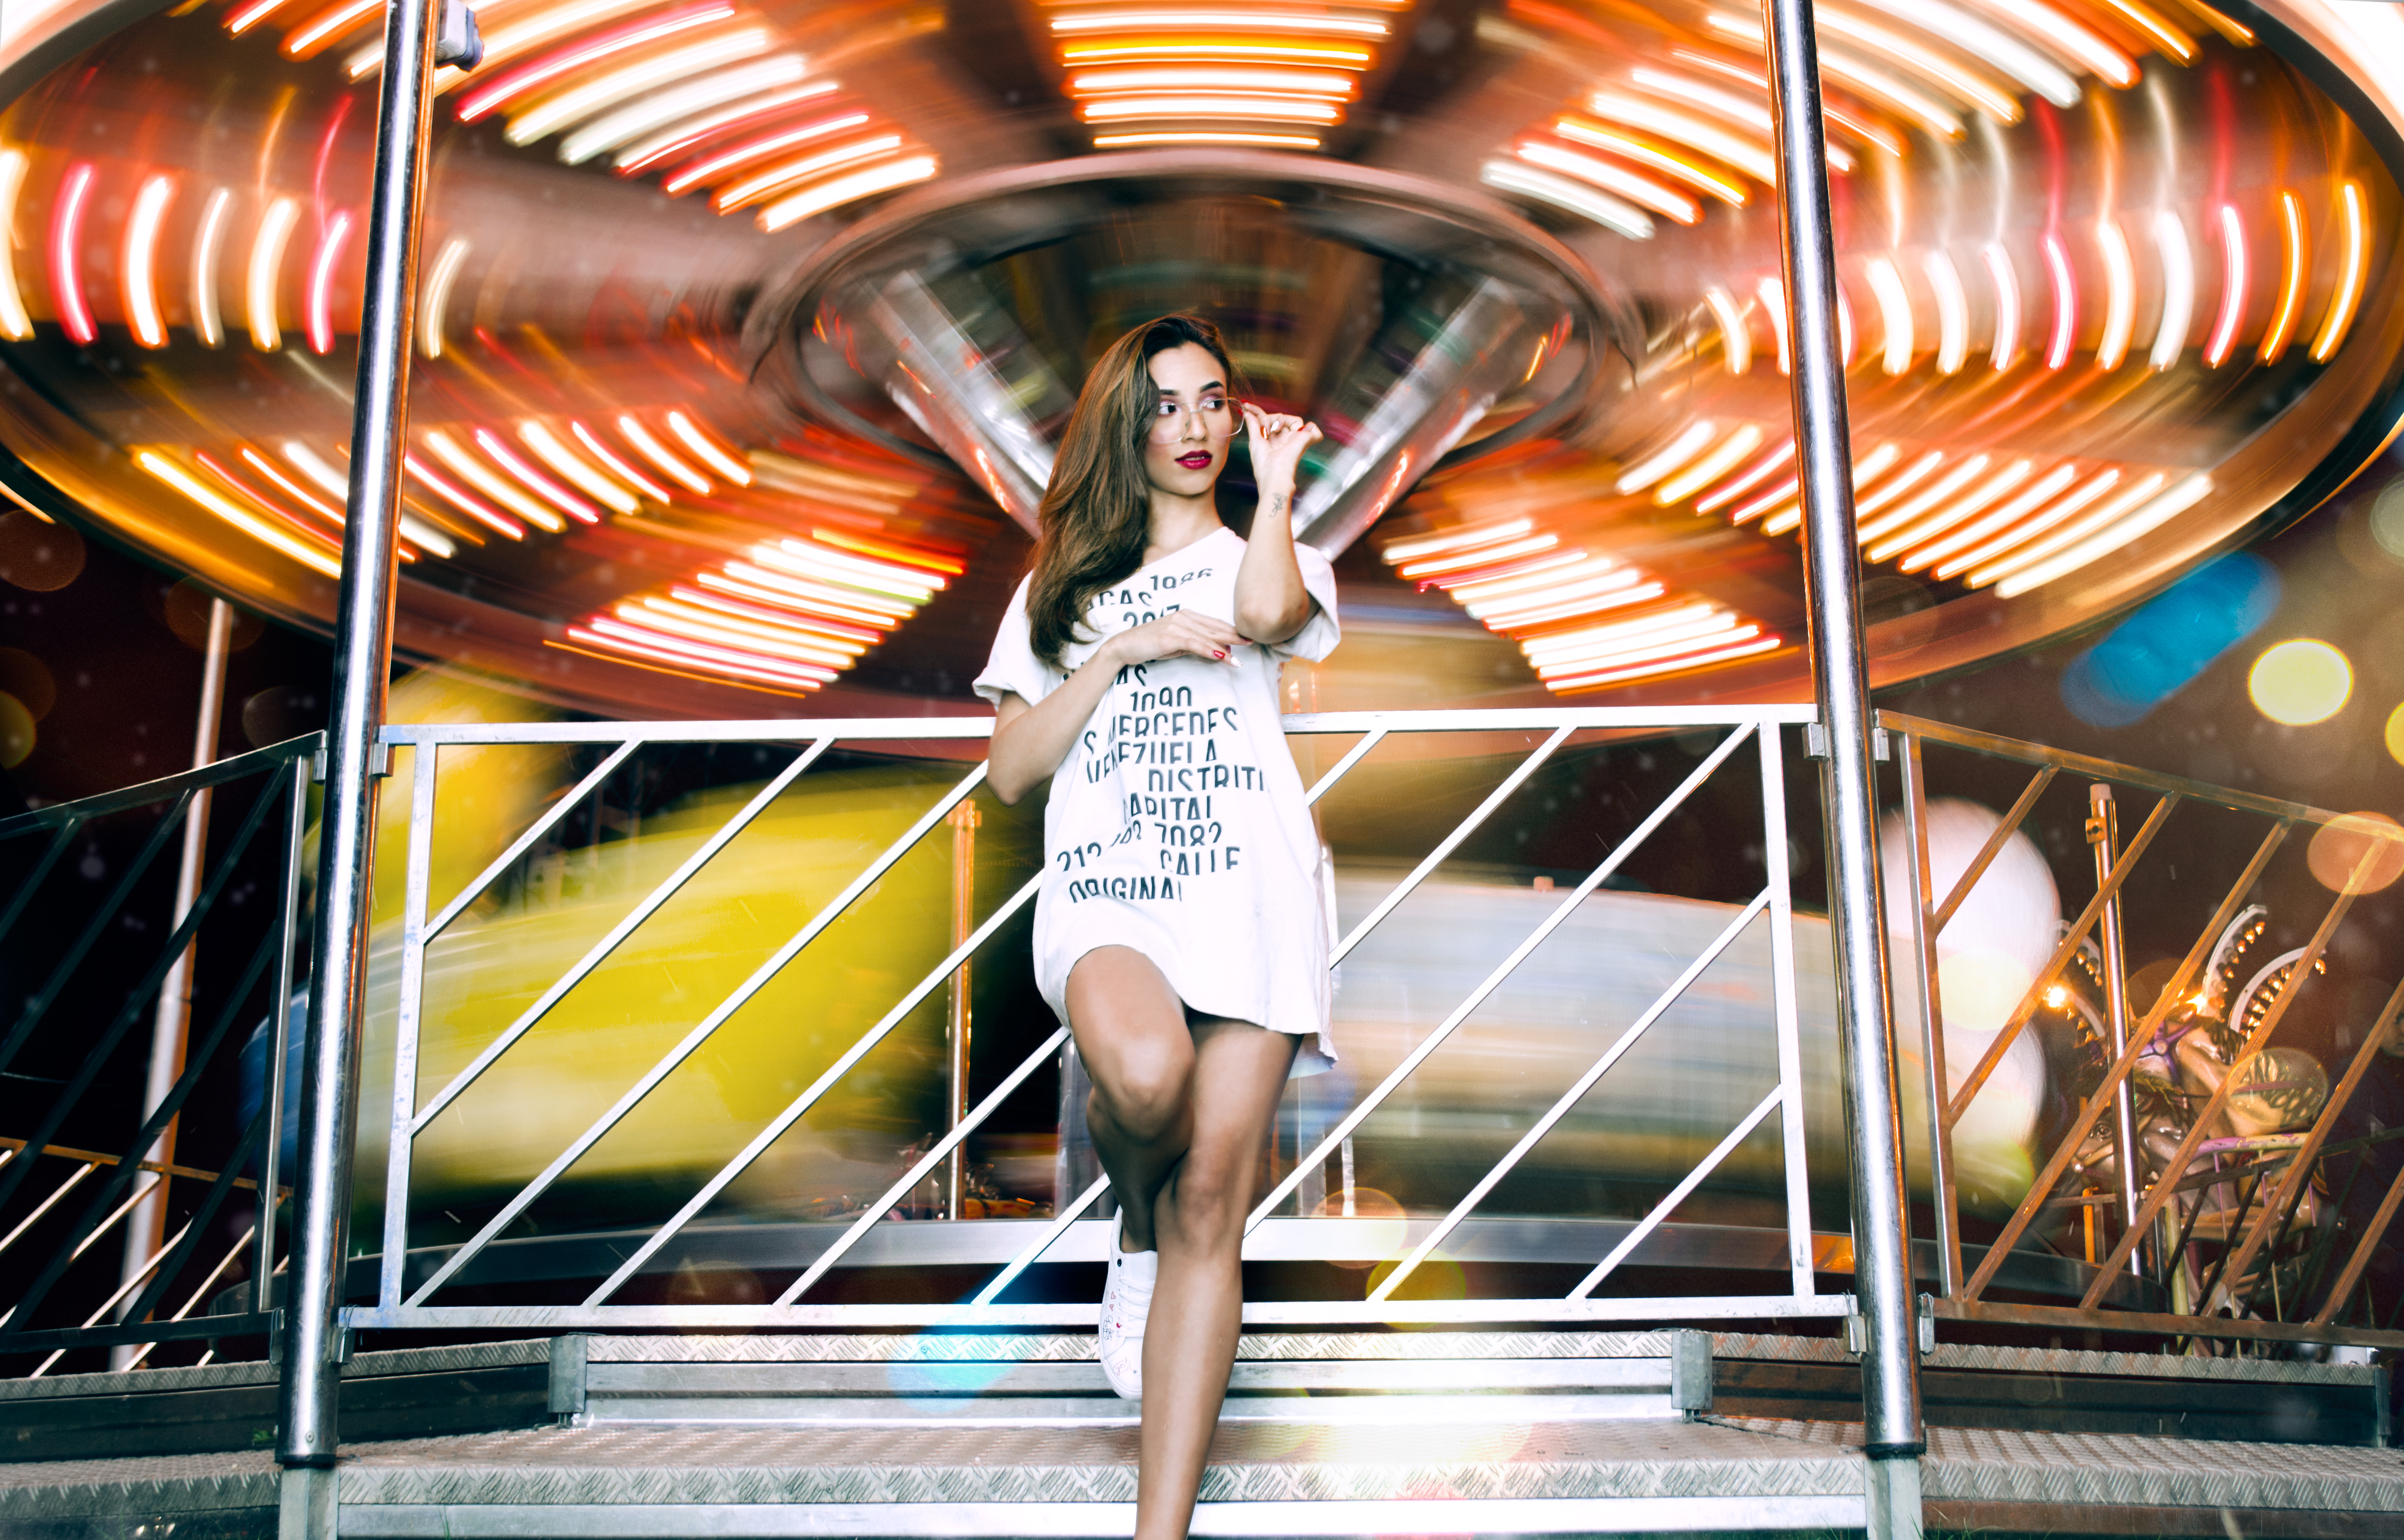
carousel, model, fair, park, glasses, sun, night, grass, mirror, fashion, fun, leg, photography, dress, black hair, fashion design